Xuezelu station

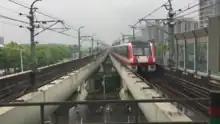

In April 2011, Xuezelu station became the first station on the Nanjing Metro to feature a set of "musical stairs" leading up connecting the platform and the concourse levels; since then, has also installed similar stairs. The stairs were alternatively painted white and black like the keys of a piano, and with the aid of sensors on the adjacent wall, would emit pianistic sounds whenever passengers used the stairs. The utilitarian hope was that this unique feature would help attract passengers away from the adjacent escalators and lower their load. The installation of these stairs caused a large number of Nanjing residents to purposely come to the station to experience them, but also inspired other installations in other mainland Chinese cities. However, the eventual wear and tear on the sensors lead to their uninstalling in December 2012.